D'Evereux

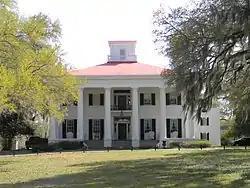
D'Evereux in 2014

D'Evereux Hall is a mansion in Natchez, Mississippi, listed on the National Register of Historic Places.